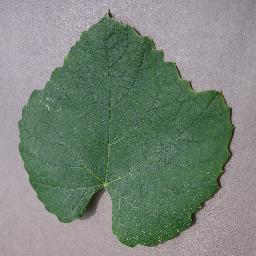
Label: Grape___healthy